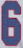
Number: 6